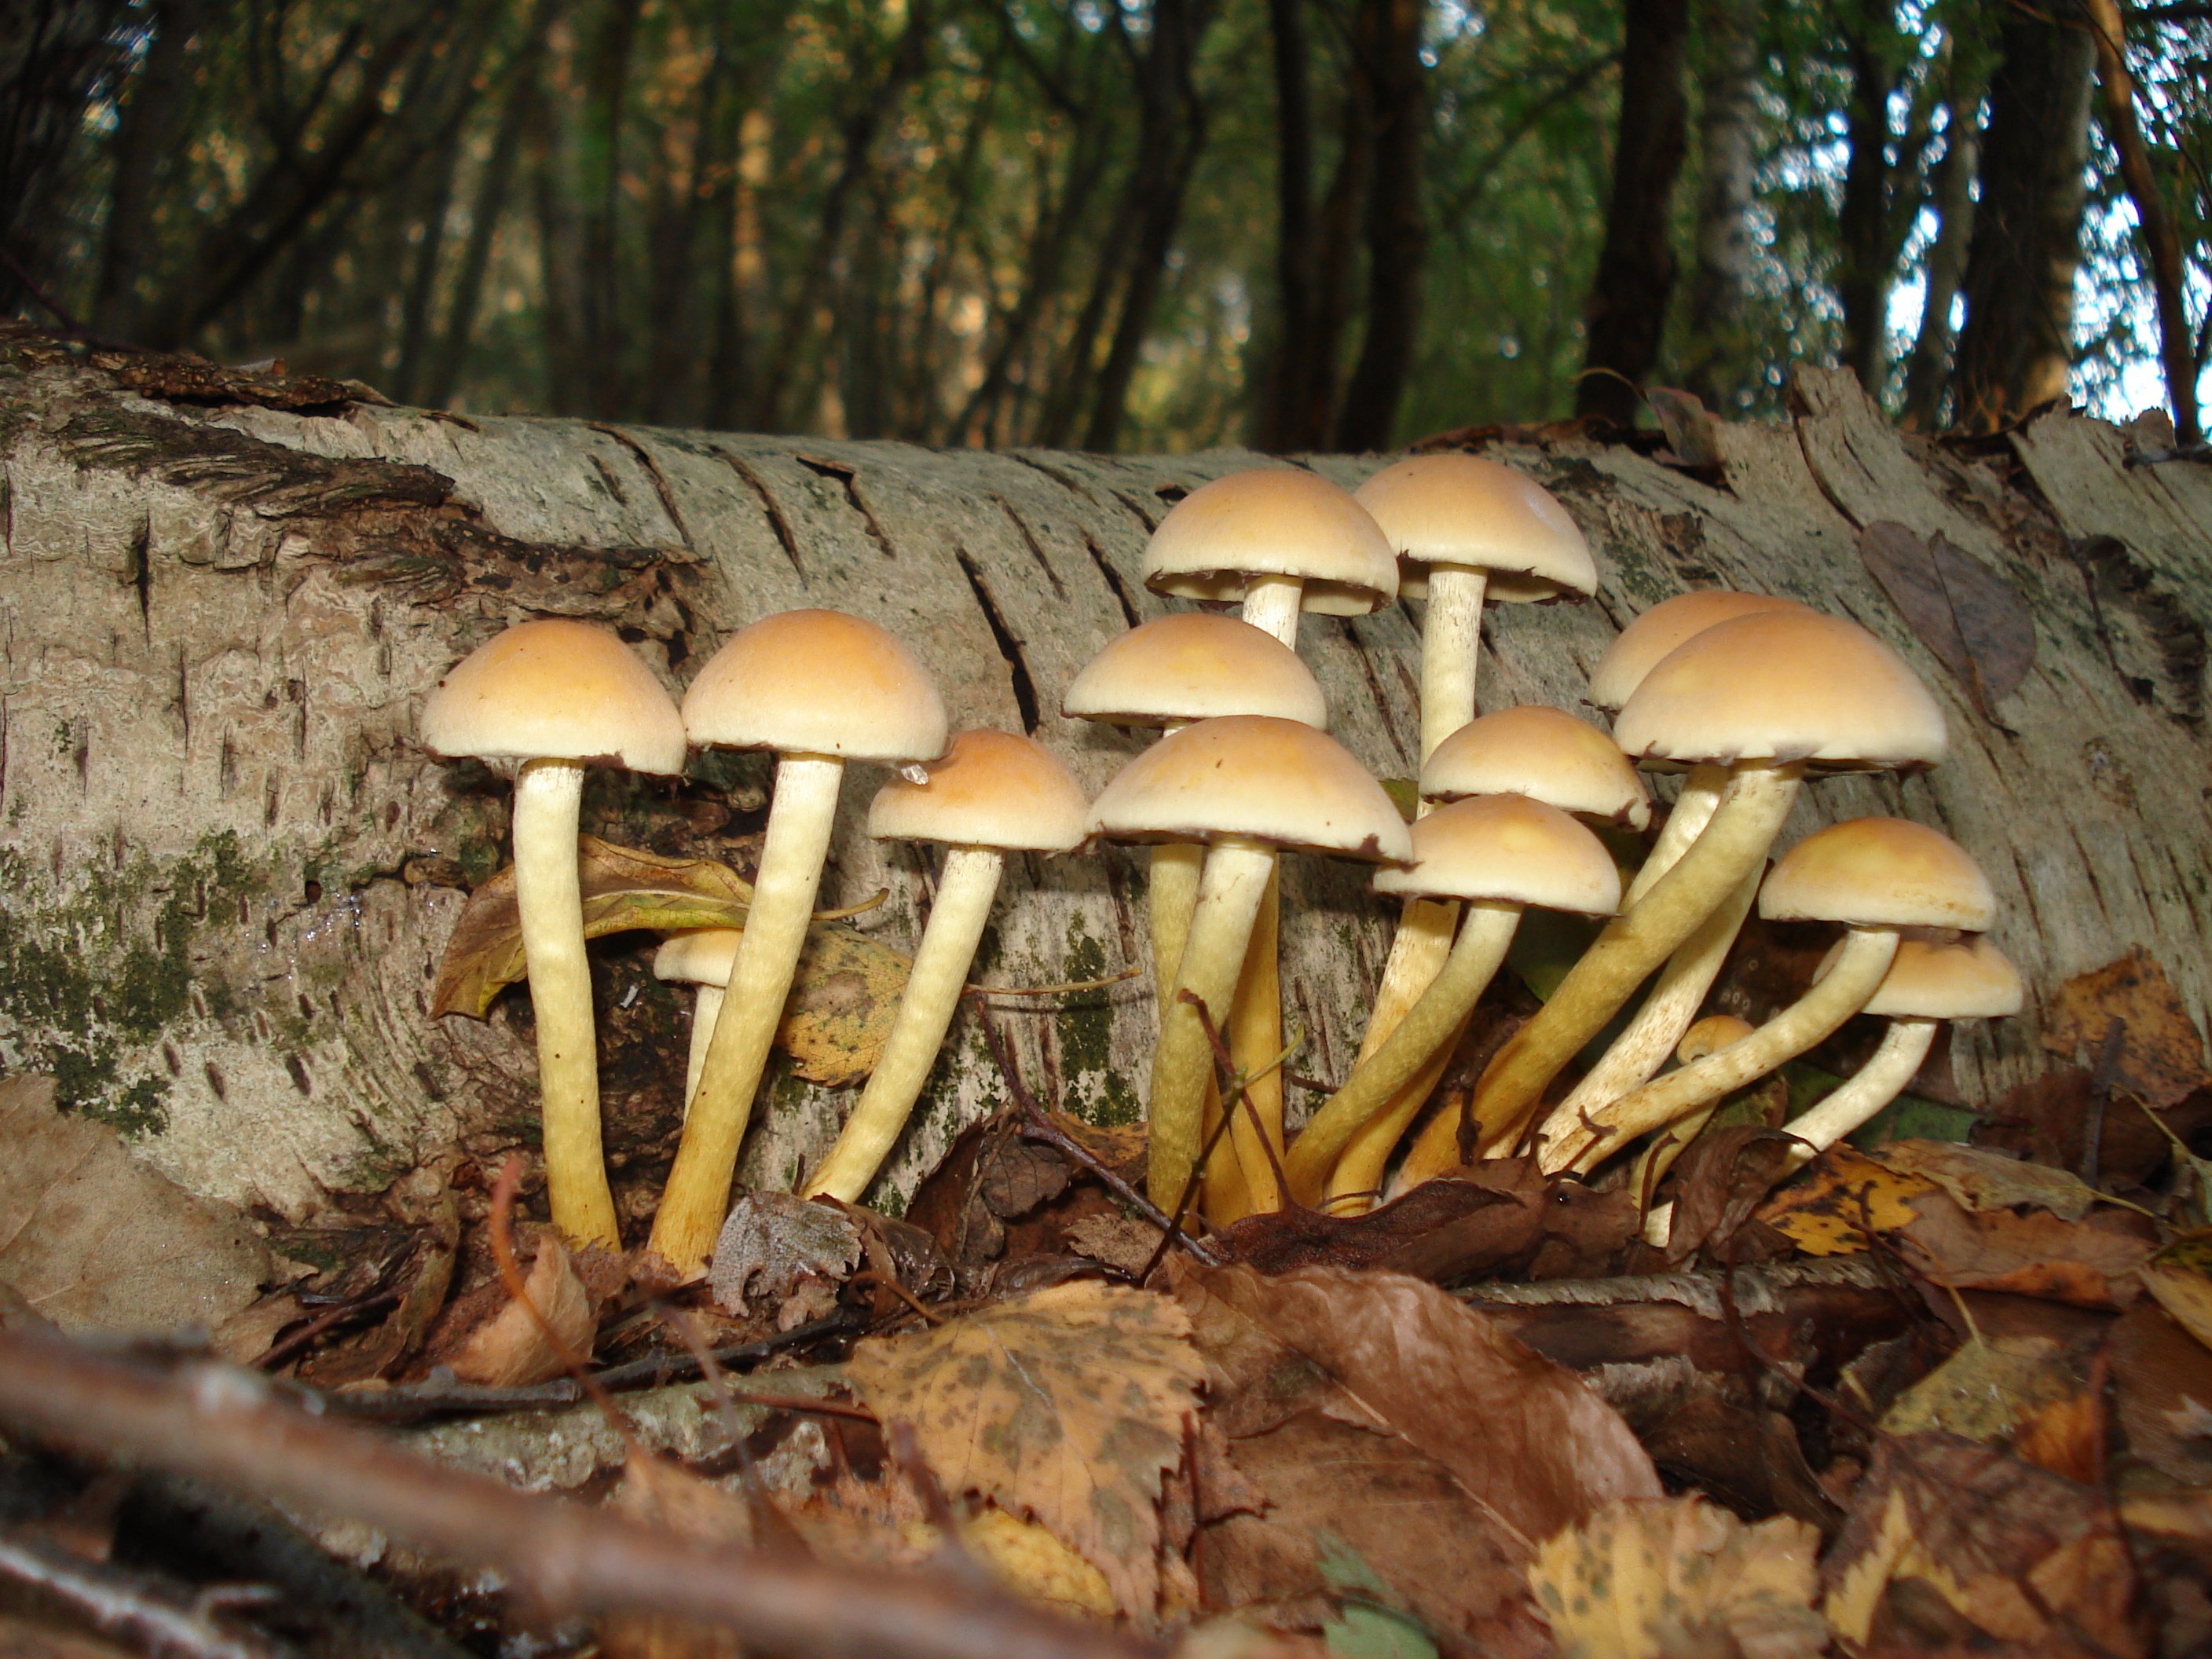
tree, nature, forest, branch, wood, trunk, autumn, mushroom, season, fungus, woodland, oyster mushroom, edible mushroom, woody plant, medicinal mushroom, penny bun